Grosstarock

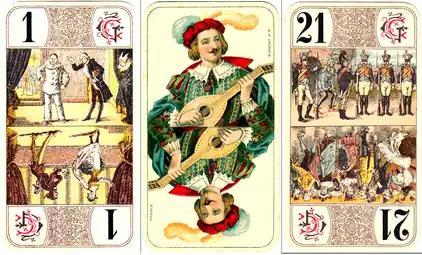
Trull cards from a Tarot Nouveau pack used in Danish Tarok today

The following rules are based on those published in 2011 by the Danish Tarok Association who point out that rule variations are permitted and that each local club may have its own version of the rules.